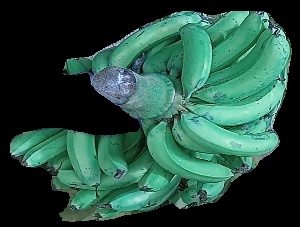
Variety: pachbale
Grade: grade3